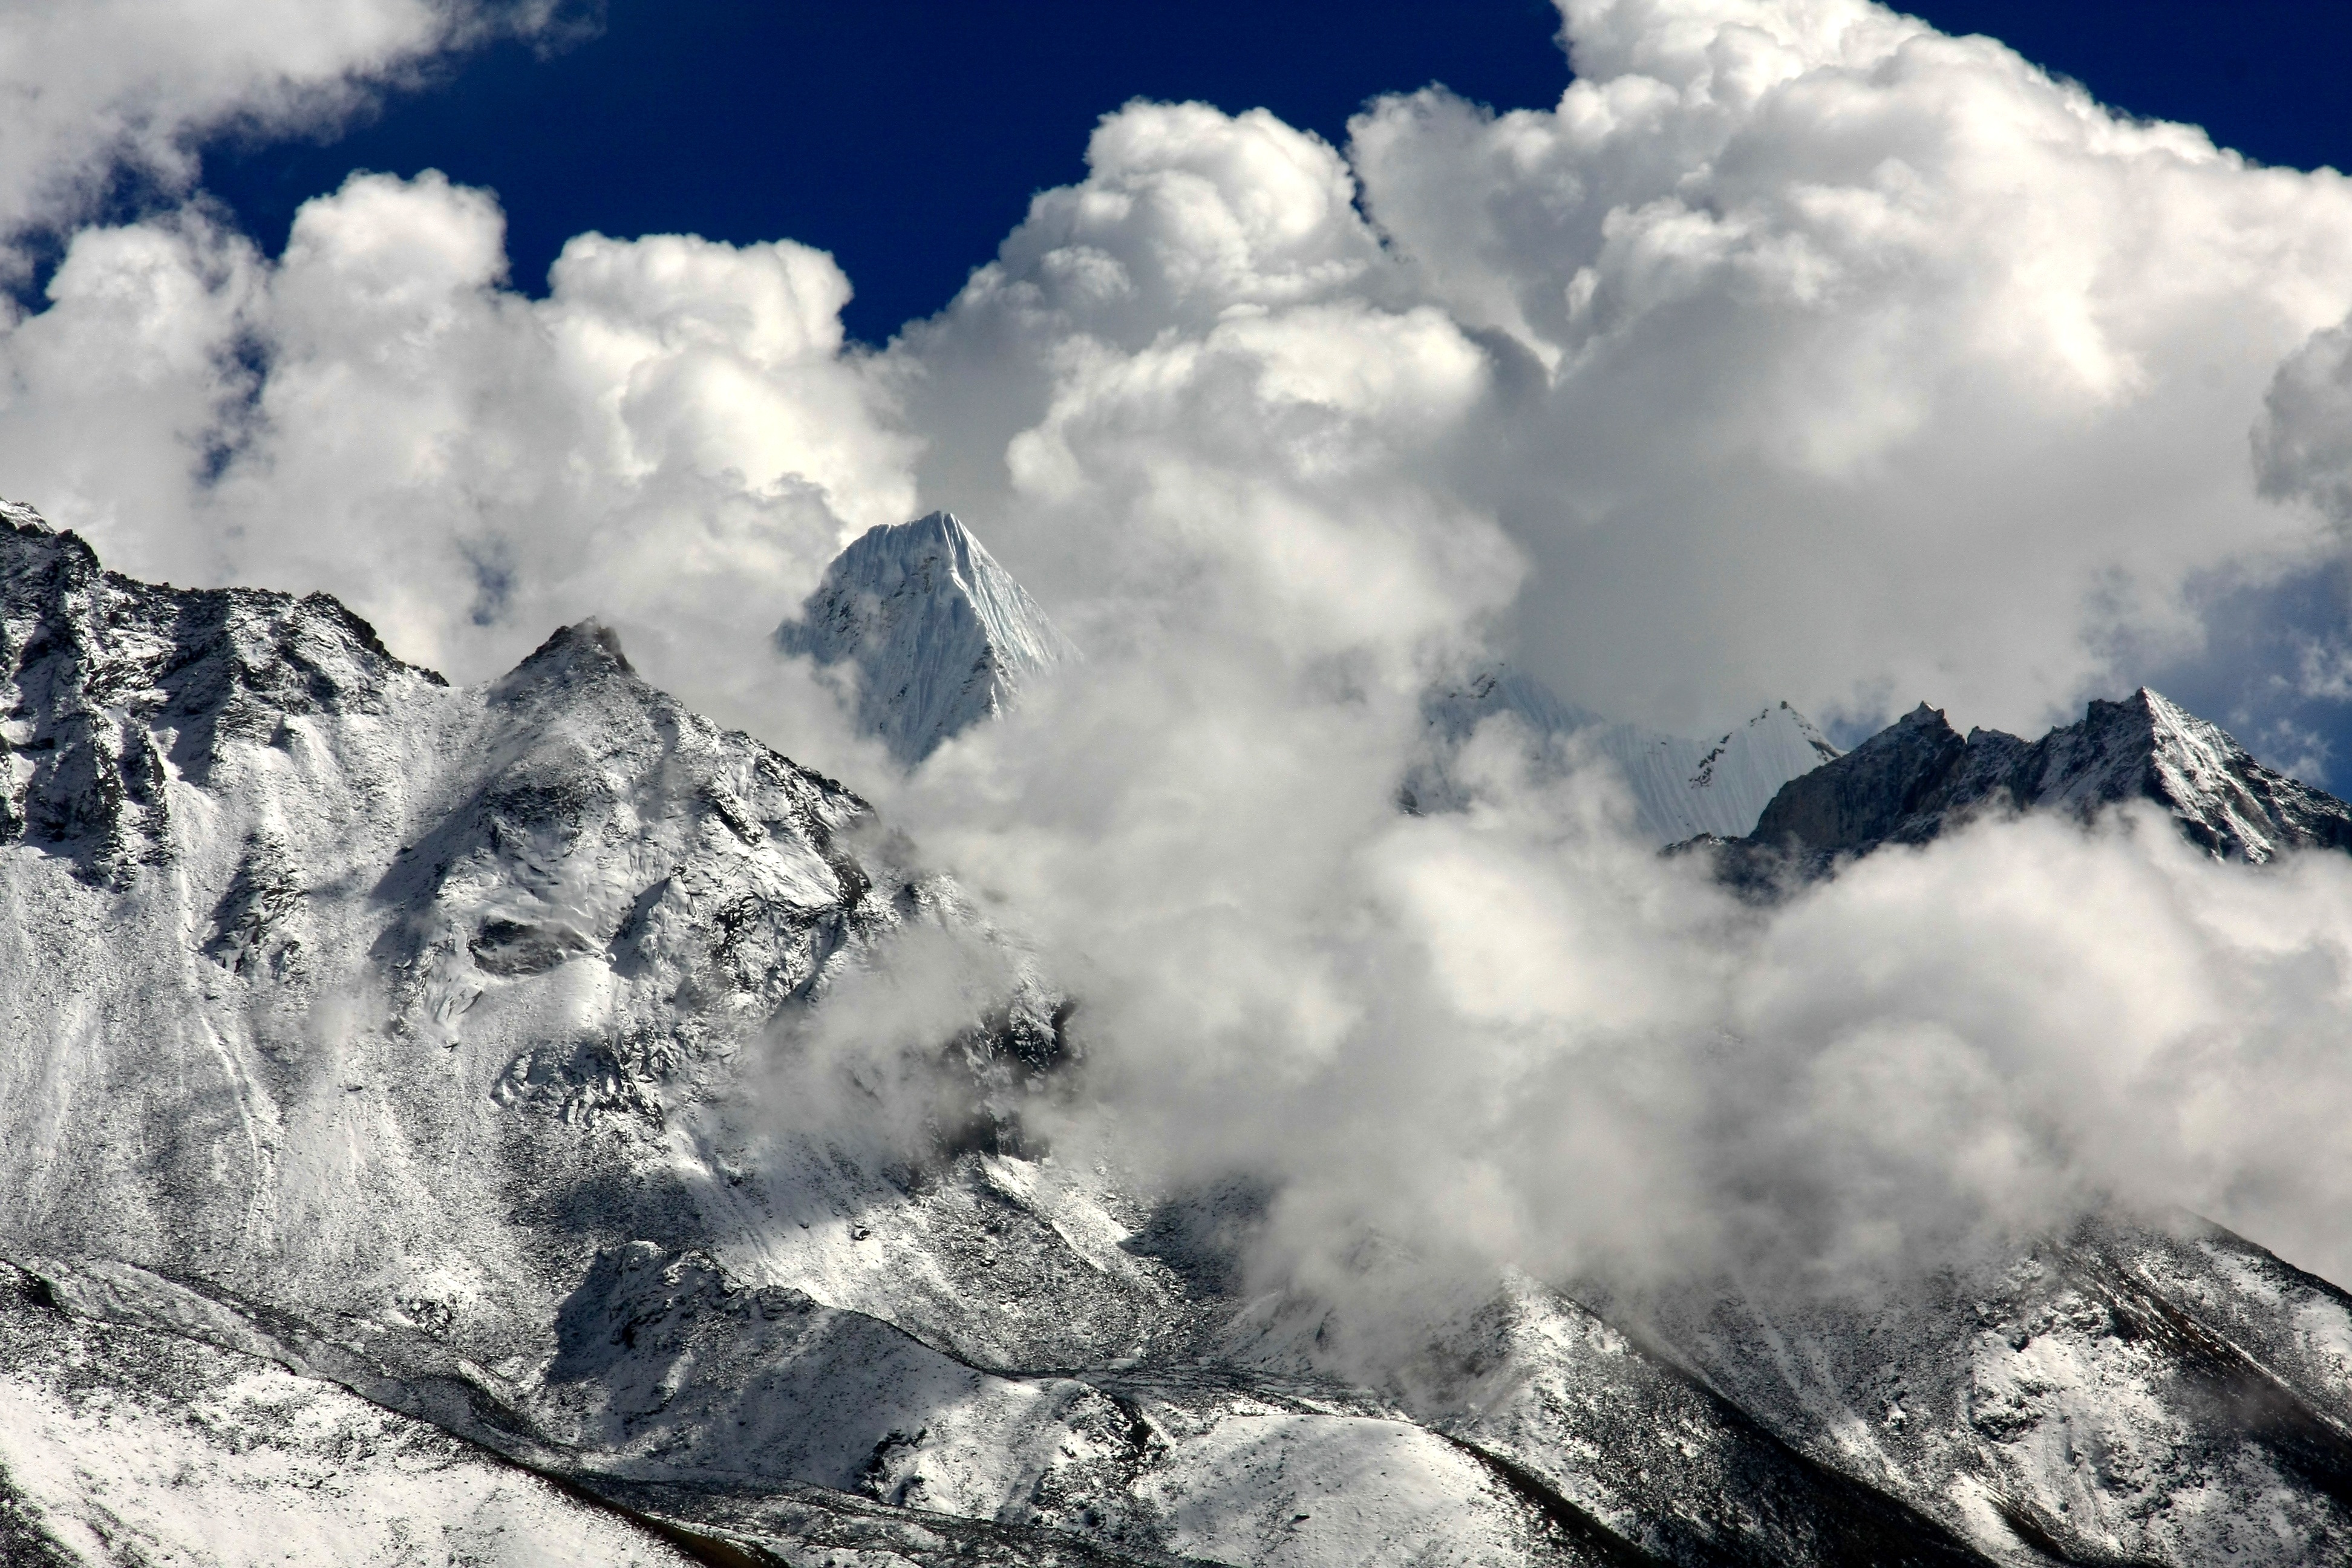
landscape, tree, rock, wilderness, mountain, winter, cloud, sky, mountain range, daytime, cumulus, national park, ridge, summit, massif, mountains, alps, escarpment, fell, cirque, elevation, himalayas, mountain pass, hill station, meteorological phenomenon, cloud mood, mountainous landforms, glacial landform, geological phenomenon, ar te, mount scenery